Cornelis (film)

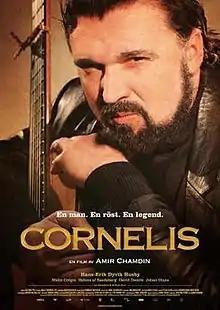

Cornelis is a 2010 Swedish biographical drama film directed by Amir Chamdin, about the life of the musician Cornelis Vreeswijk. The soundtrack of the film was composed by Cornelis' son Jack Vreeswijk.